Spen Valley Line

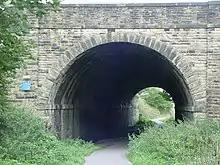
Railway tunnel

The Spen Valley Line (also known as the Mirfield and Low Moor railway) was a railway that connected with through the Spen Valley in West Yorkshire, England. Opened up by the Lancashire and Yorkshire Railway in 1847, with full opening to Low Moor in 1848, the line served a busy industrial and textile area (known as the Heavy Woollen District (HWD)) and allowed a connection for trains between and Bradford. The line was absorbed by the London & North Western Railway, the London Midland and Scottish Railway (LMS) (on grouping) and British Railways on Nationalisation. A separate link between and that opened later and was known as the Ravensthorpe Branch, allowed through running to Wakefield and beyond. The line was closed down to passengers in 1965 with freight continuing sporadically until 1981. A Spur onto the former Leeds New Line from the Ravensthorpe Branch kept the very southern end open until the late 1980s. The majority of the route is now the Spen Valley Greenway cycle path.